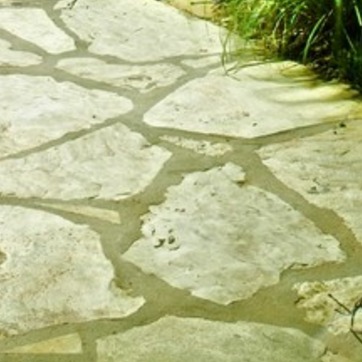
Material: stone